Creigh Deeds 2009 gubernatorial campaign

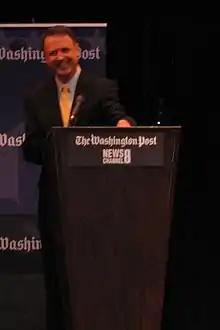
Deeds at the campus of Northern Virginia Community College participating in a Washington Post debate.

Deeds announced his candidacy in December 2007. He was quickly joined by Delegate Brian Moran who announced on January 3, 2008. Initially, Deeds had built up momentum, having lost the race for attorney general in 2005 by just 323 votes Deeds's strategy was to campaign to the governor's mansion through his position in the Virginia State Senate by proposing several favorable legislative actions including proposing a measure to give a $10,000 tax-credit to businesses that made "job creating investments" and supporting eliminating the sales tax on renewable energy purchases.